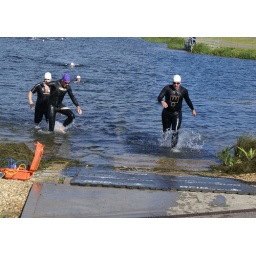
exiting the swim in pole position.......blue hat 2nd round